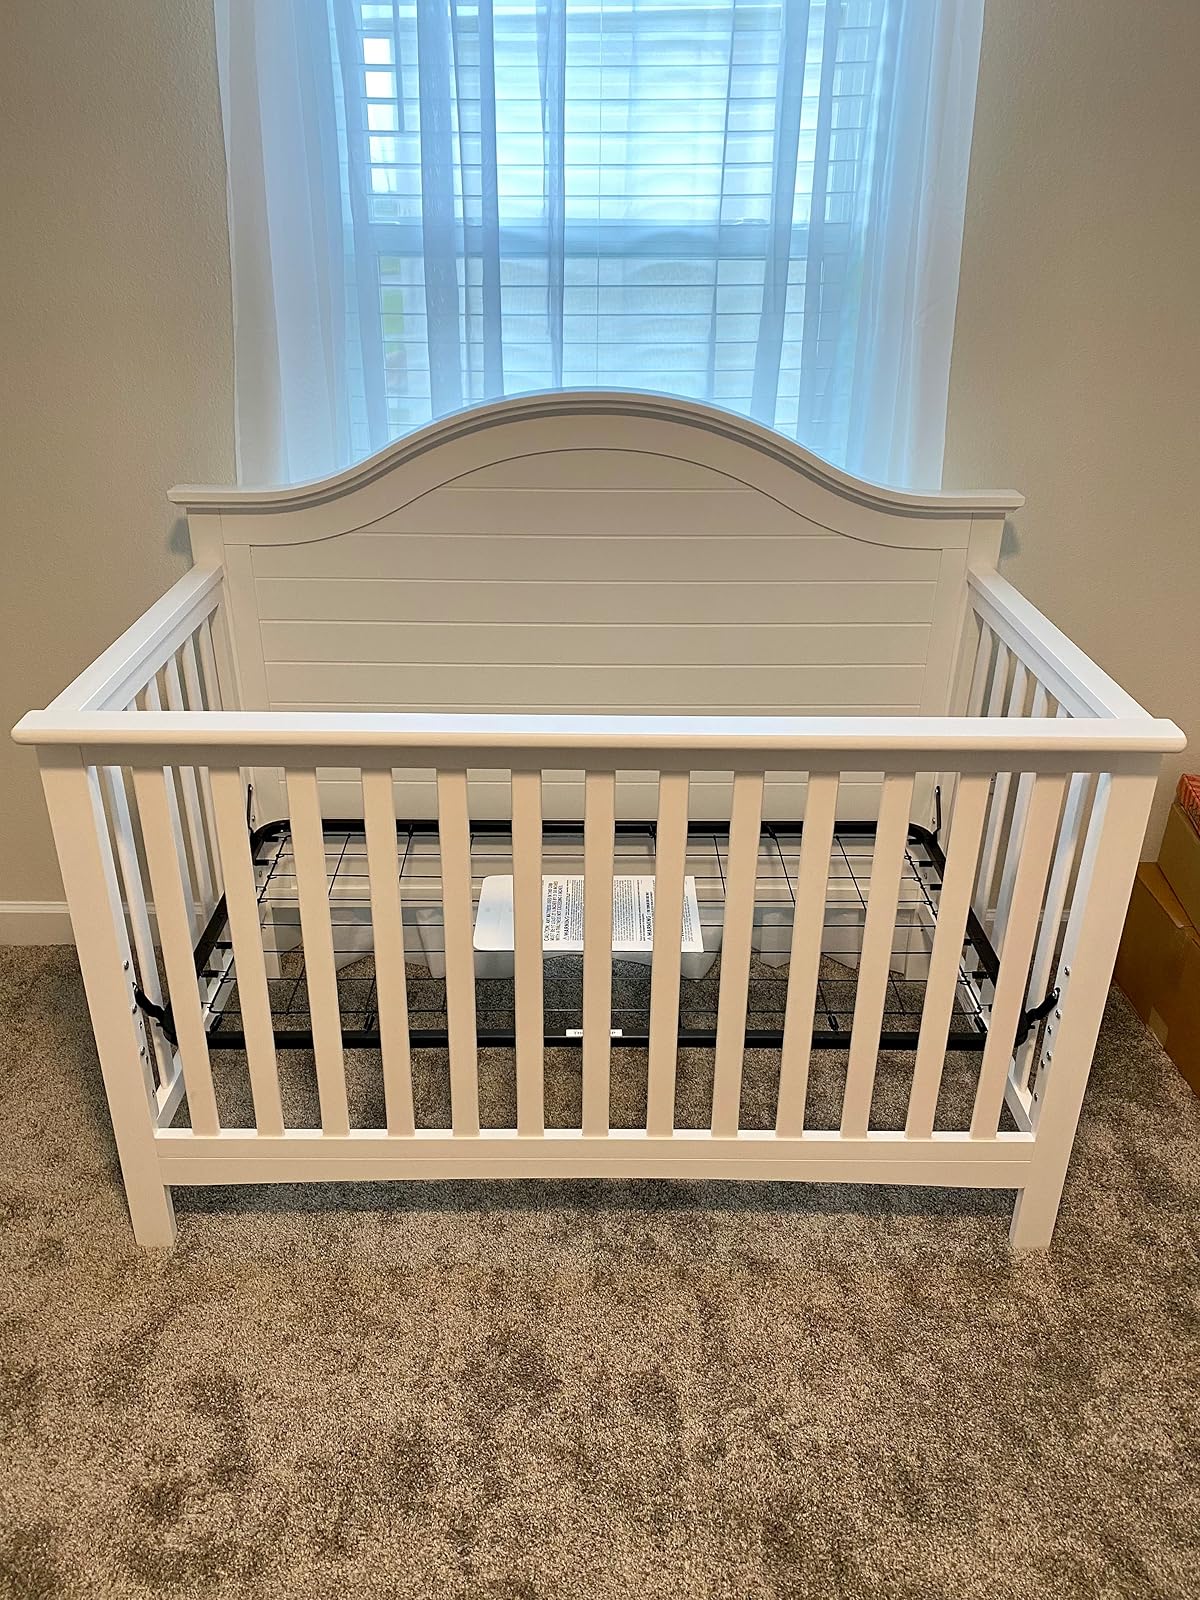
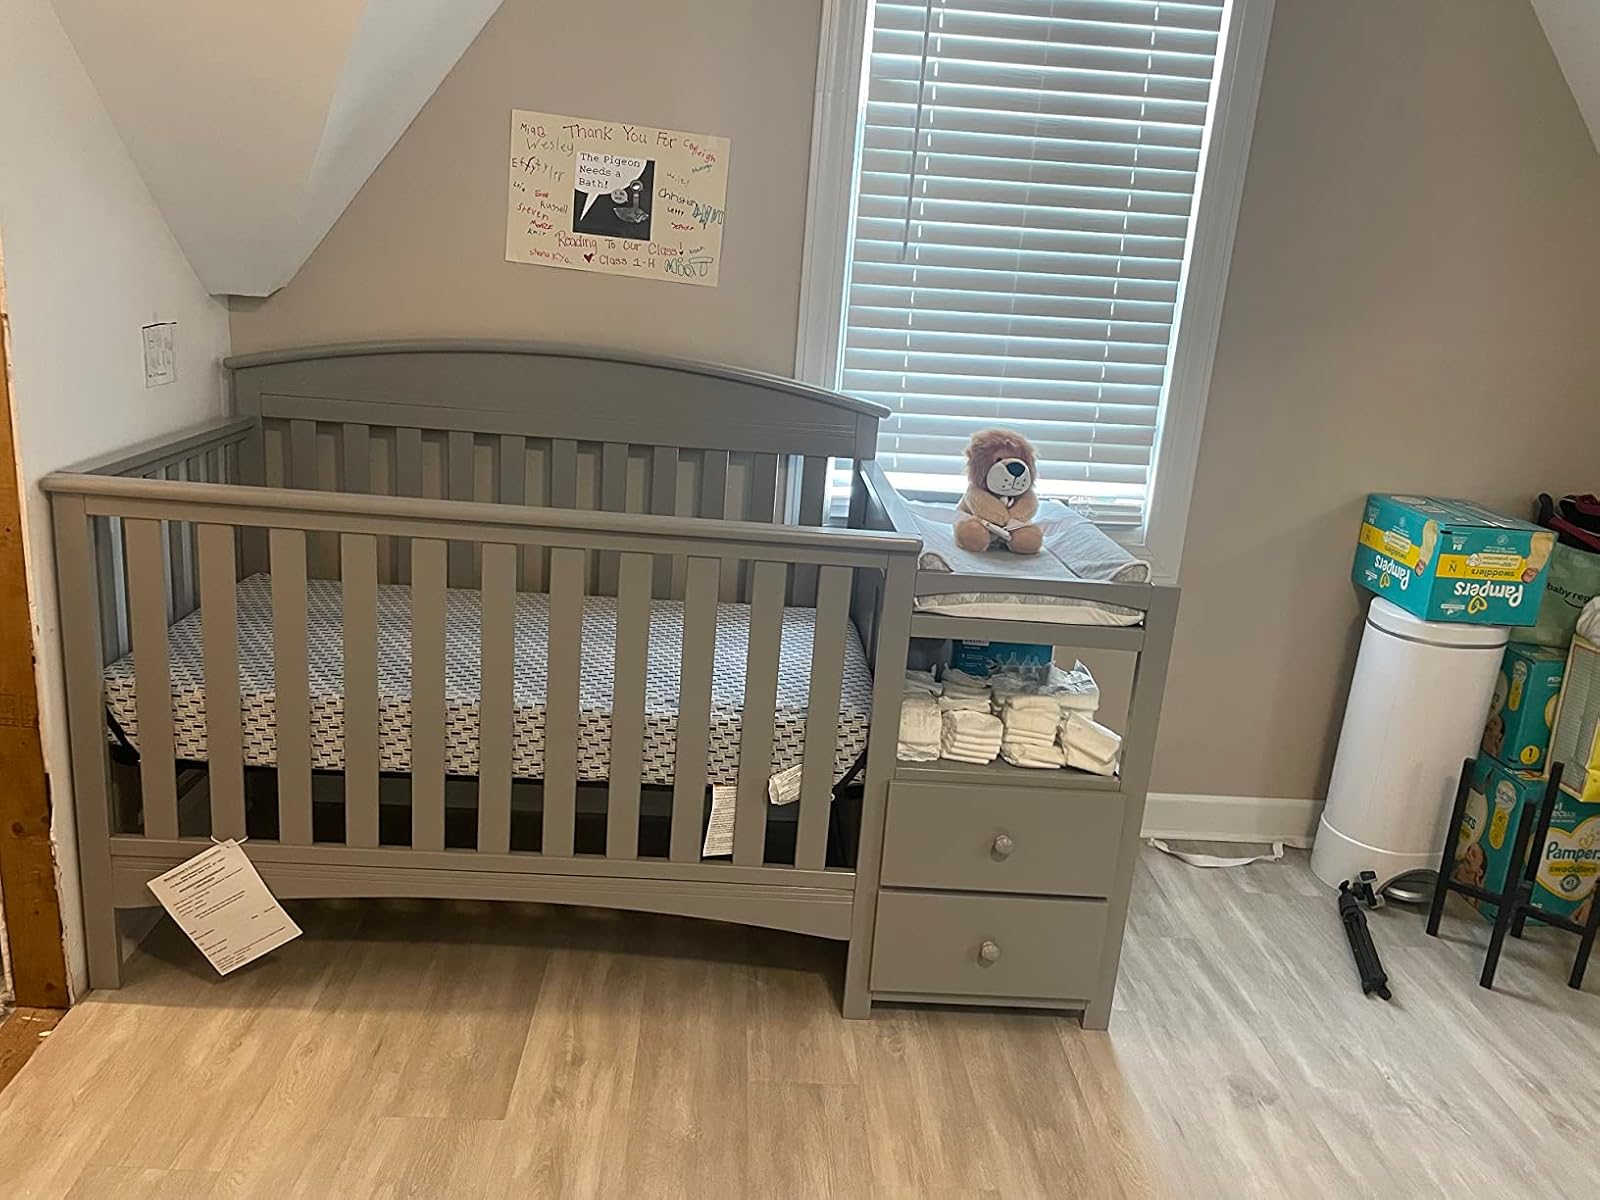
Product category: products_crib
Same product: no